Auntie Mame (film)

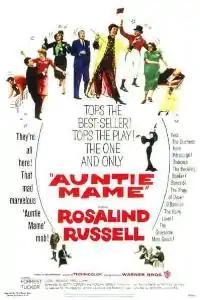
Theatrical release poster

Auntie Mame is a 1958 American Technirama Technicolor comedy film based on the 1955 novel of the same name by Edward Everett Tanner III (under the pseudonym Patrick Dennis) and the 1956 play of the same name by Jerome Lawrence and Robert Edwin Lee. This film version stars Rosalind Russell and was directed by Morton DaCosta.